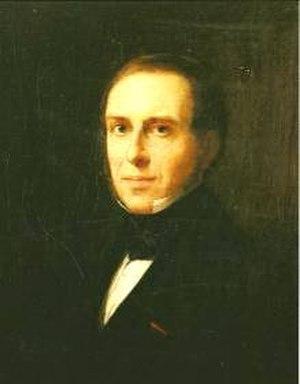
Gerard Joseph Antoine, comte Le Grelle, né le 6 janvier 1793 à Anvers et mort le 28 octobre 1871 à Anvers, est un banquier et homme politique belge.
La famille Le Grelle est une famille de la noblesse impériale, hollandaise, pontificale et belge.